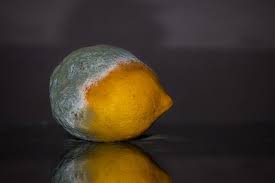
Waste category: biological